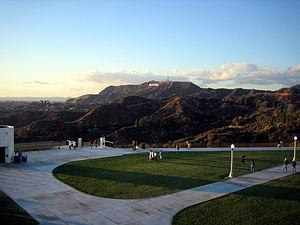
Le panneau Hollywood, également appelé les lettres Hollywood ou enseigne Hollywood, est un écriteau monumental formant le mot « Hollywood » en lettres capitales, érigé sur le mont Lee, une colline surplombant le quartier du même nom, dans la ville californienne de Los Angeles, aux États-Unis.
Griffith Park est un parc américain situé à Los Angeles, dans l'État de Californie.